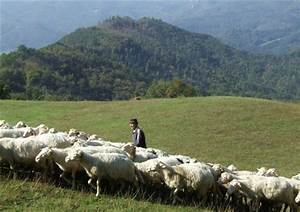
Label: sheep